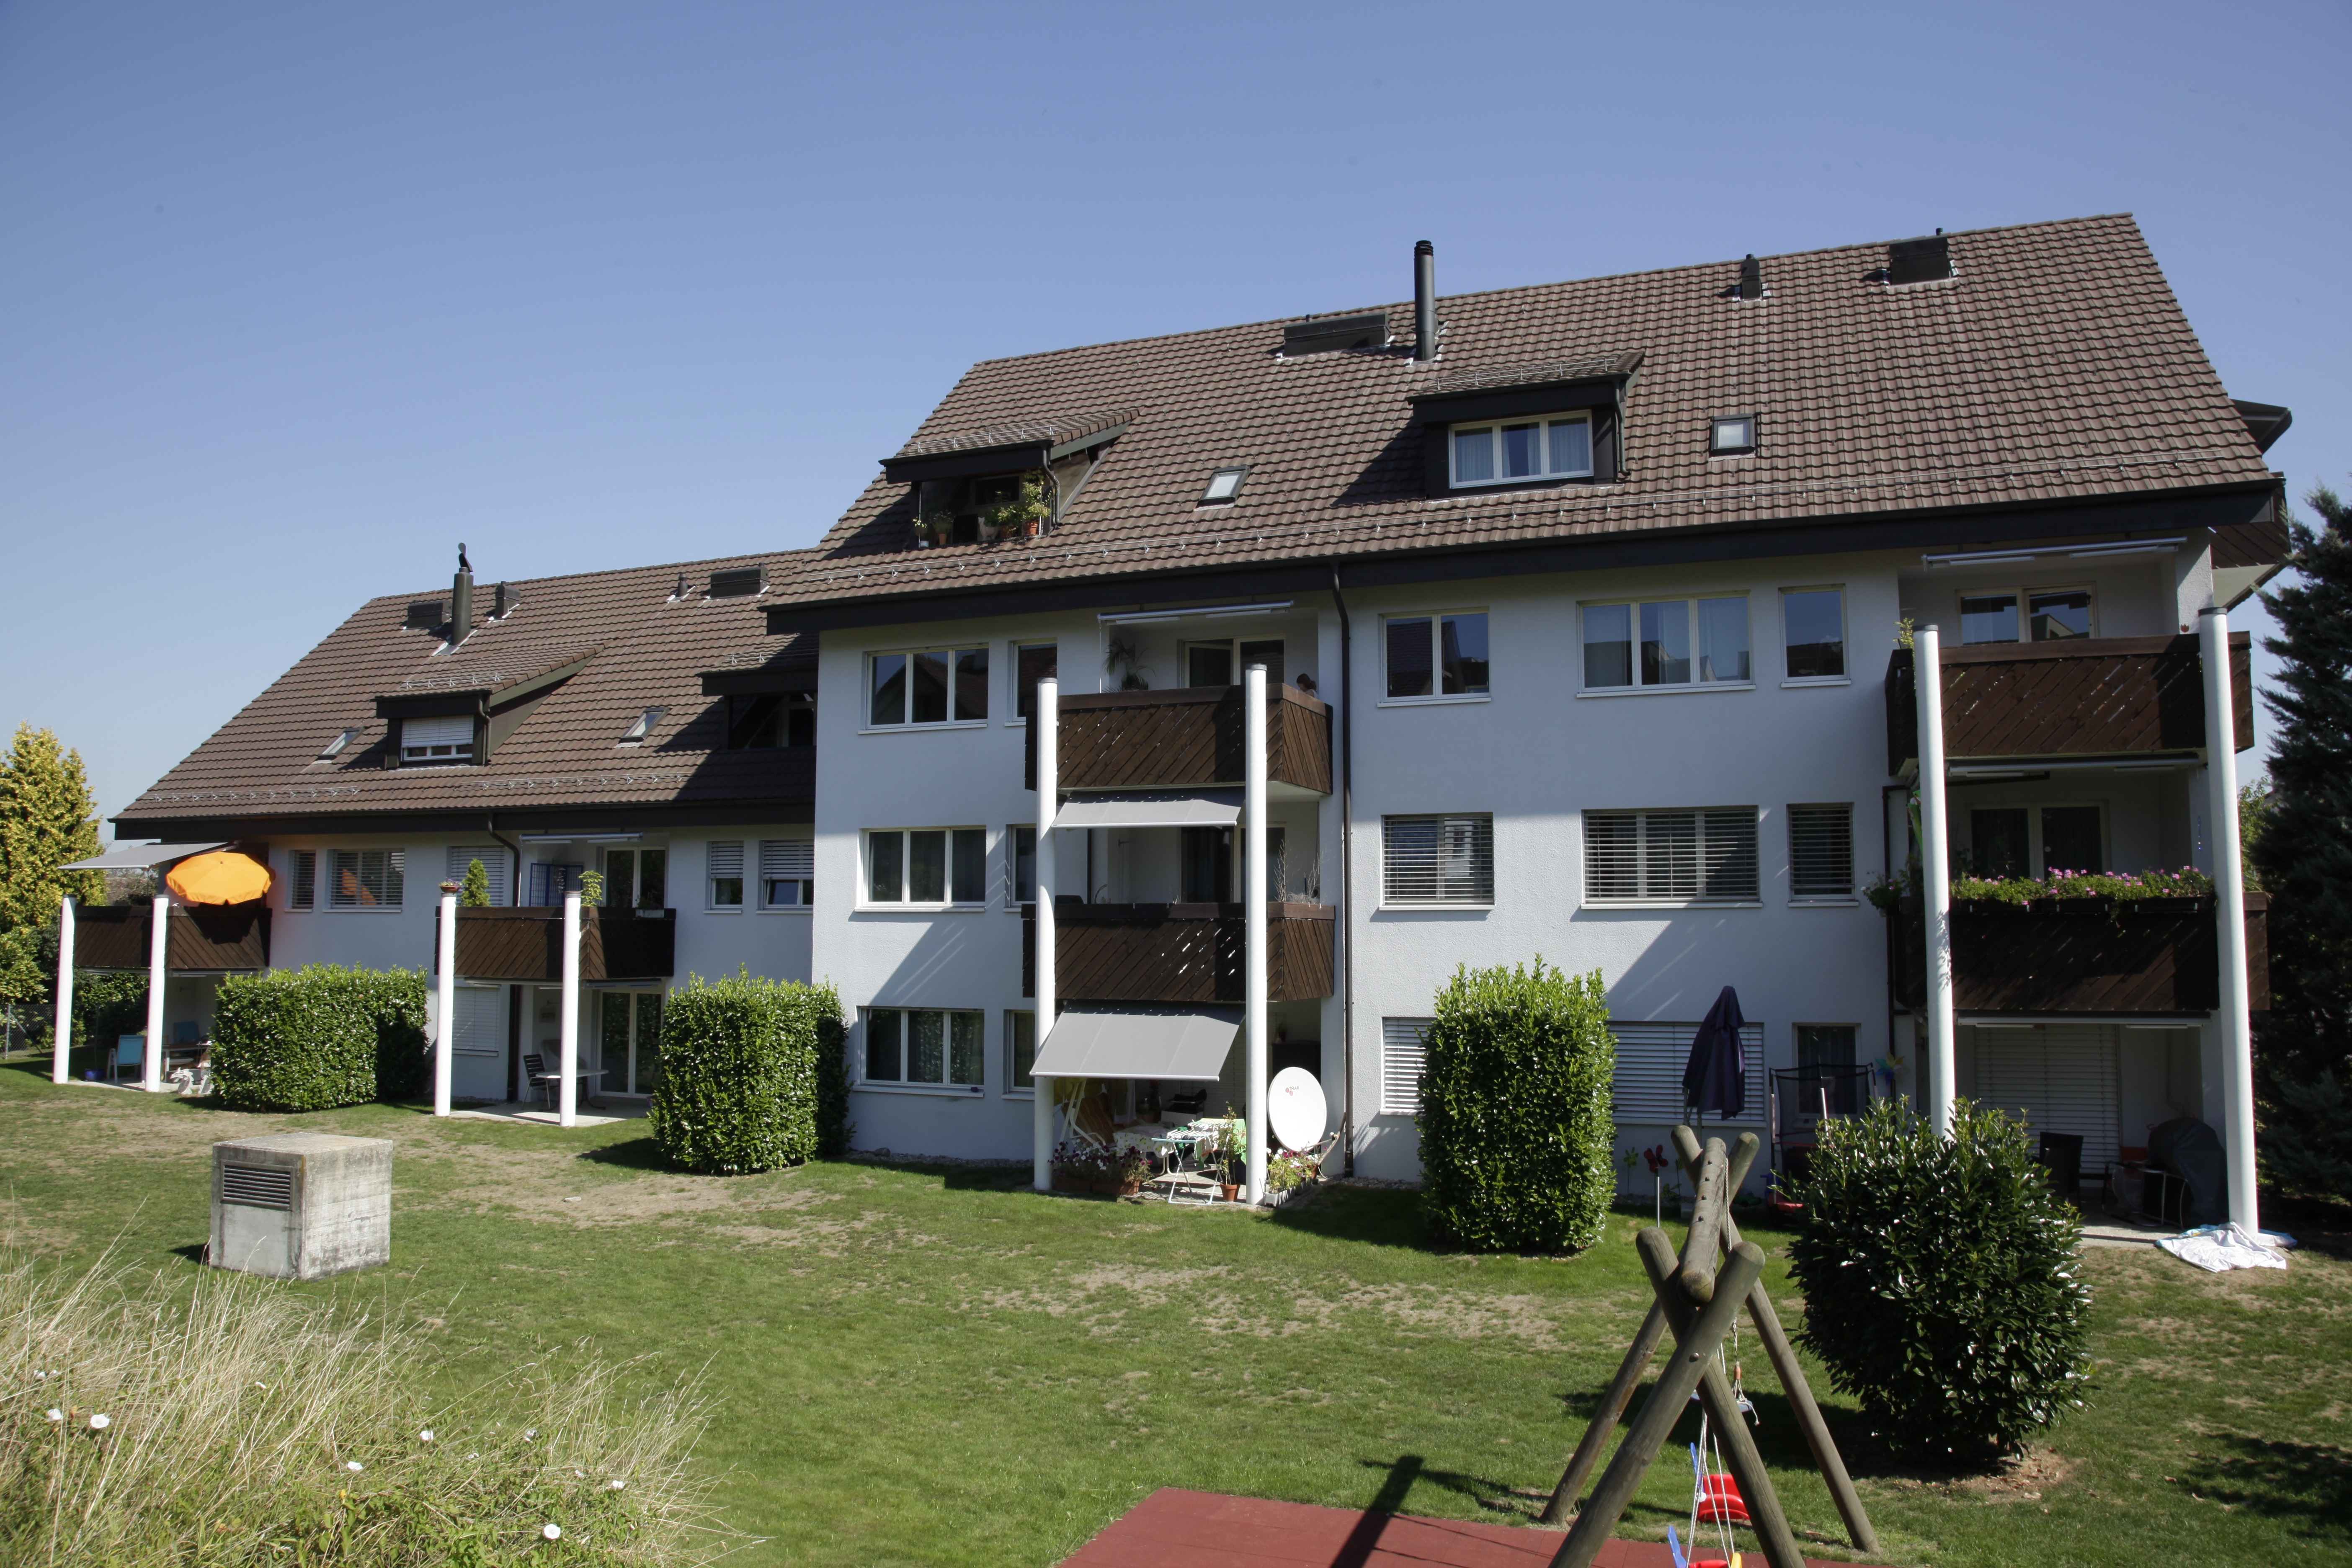
architecture, villa, mansion, house, roof, building, home, summer, balcony, suburb, cottage, facade, residence, property, apartment, farmhouse, zurich, estate, siding, condominium, neighbourhood, real estate, canton of zurich, terraced house, pitched roof, residential area, r mlang